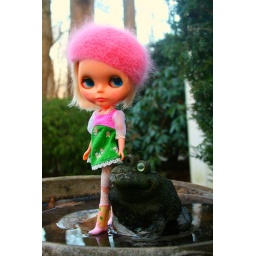
a few additional shots of patience gertrude in her christmas attire :) dress by eurotrashhat by tibiloo